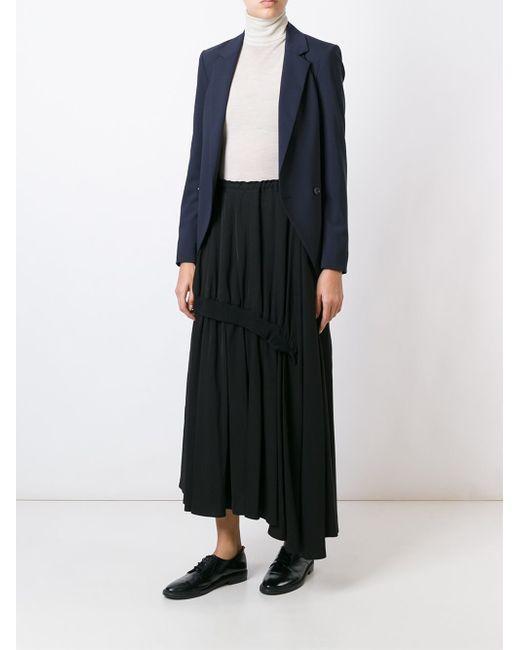
Schwarze Firmenjacke und Faltenrock für Damen